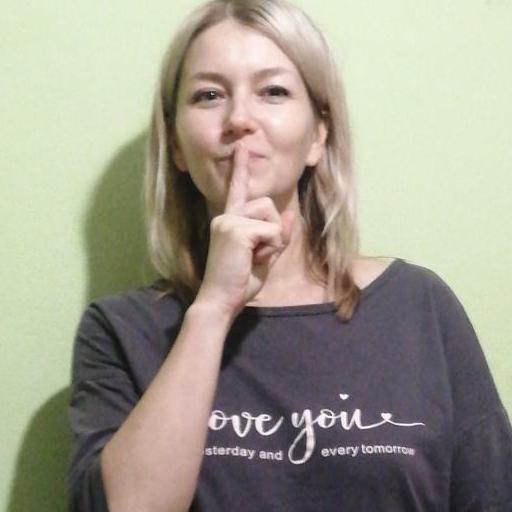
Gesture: mute